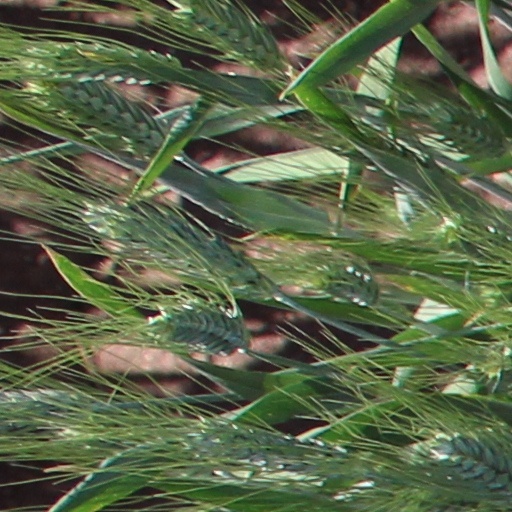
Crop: wheat